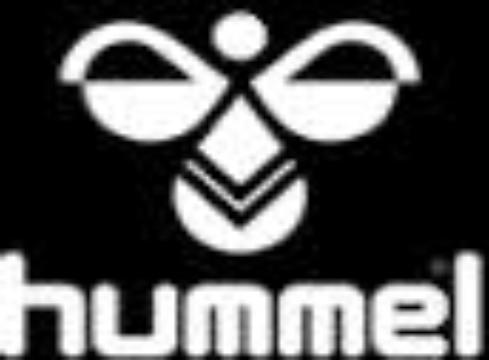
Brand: Hummel-1
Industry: Clothes